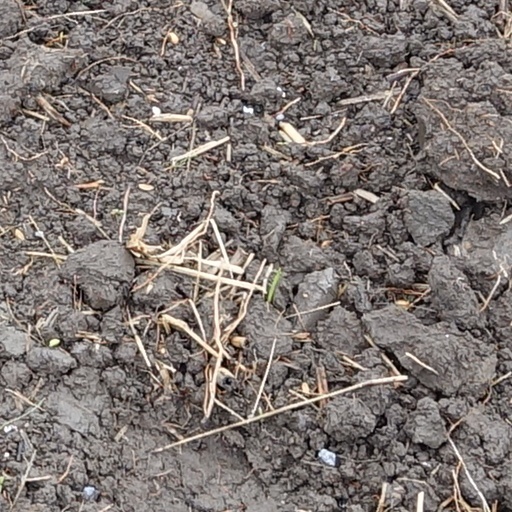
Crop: wheat